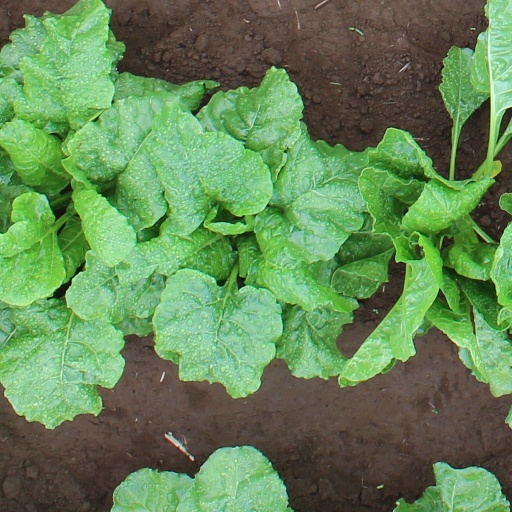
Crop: sugar beet